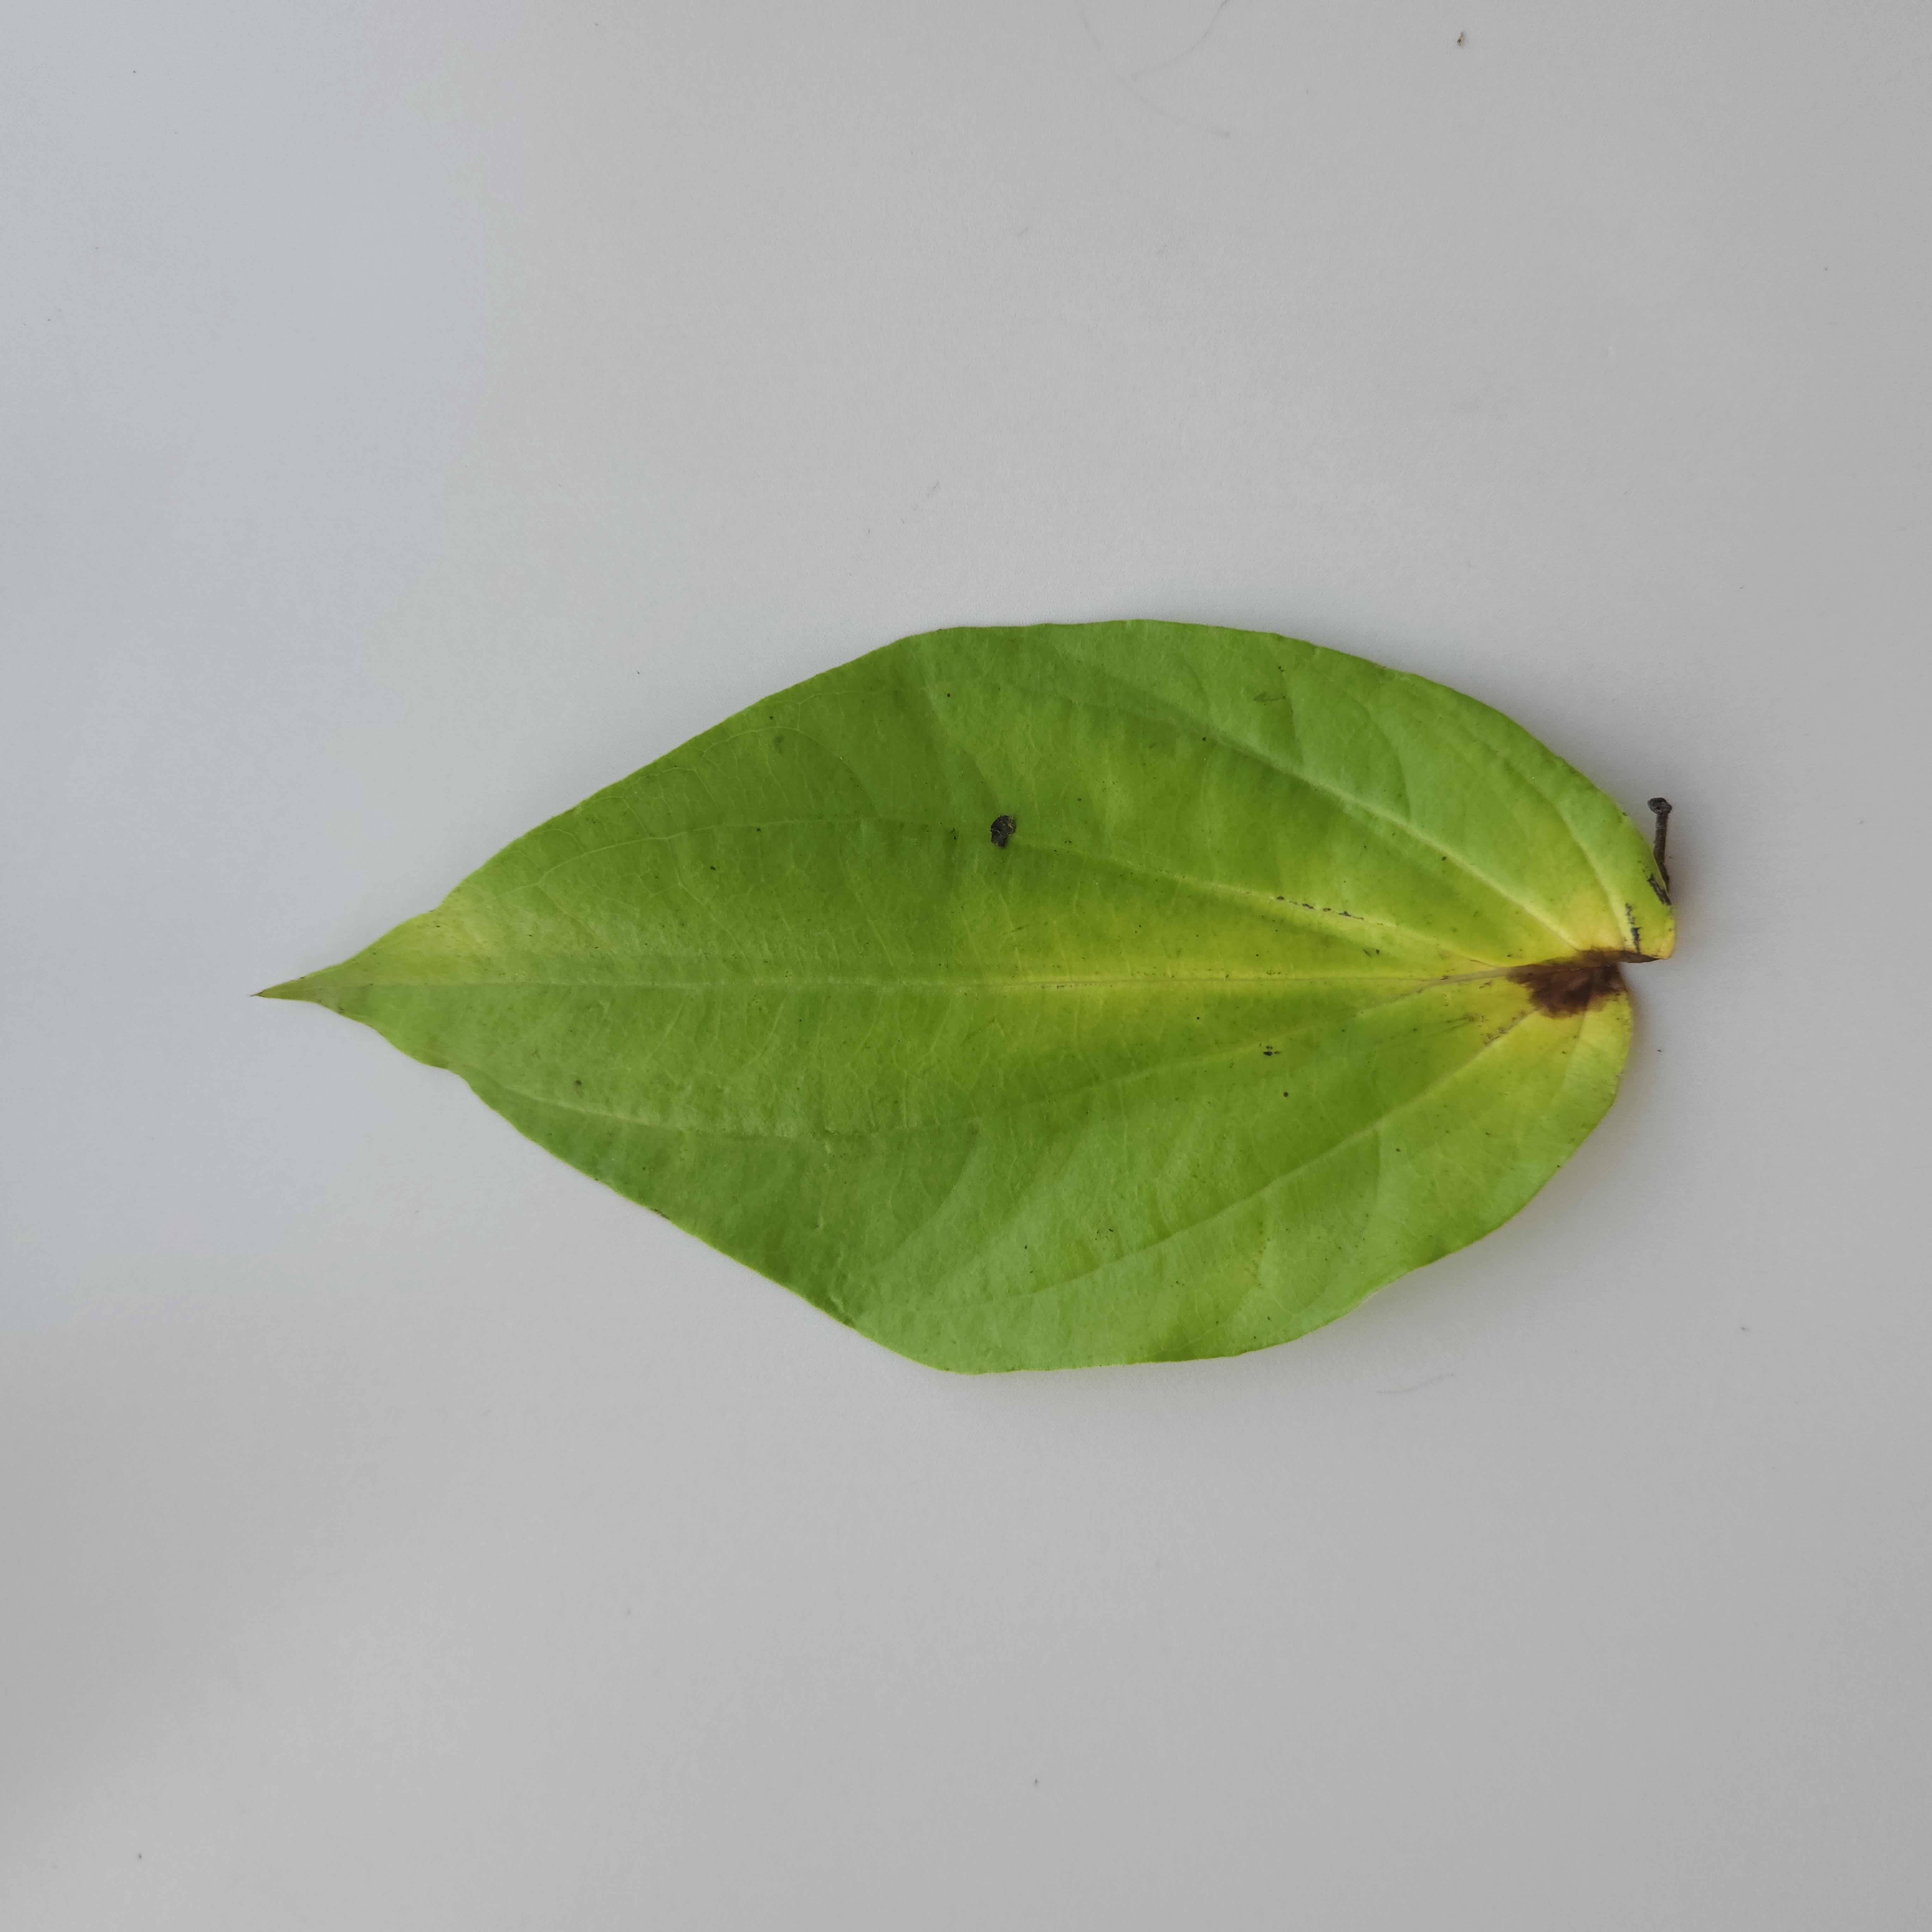
Label: Diseased